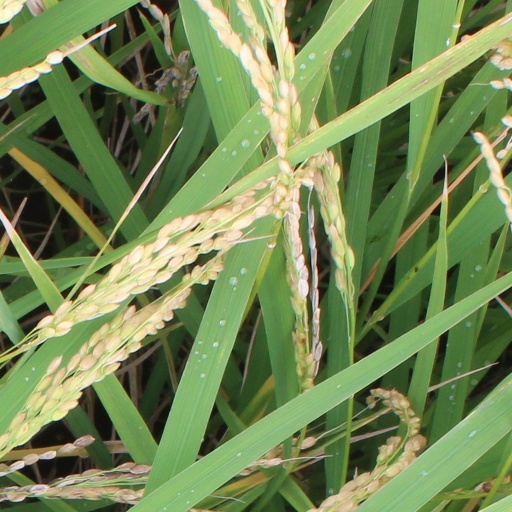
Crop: rice